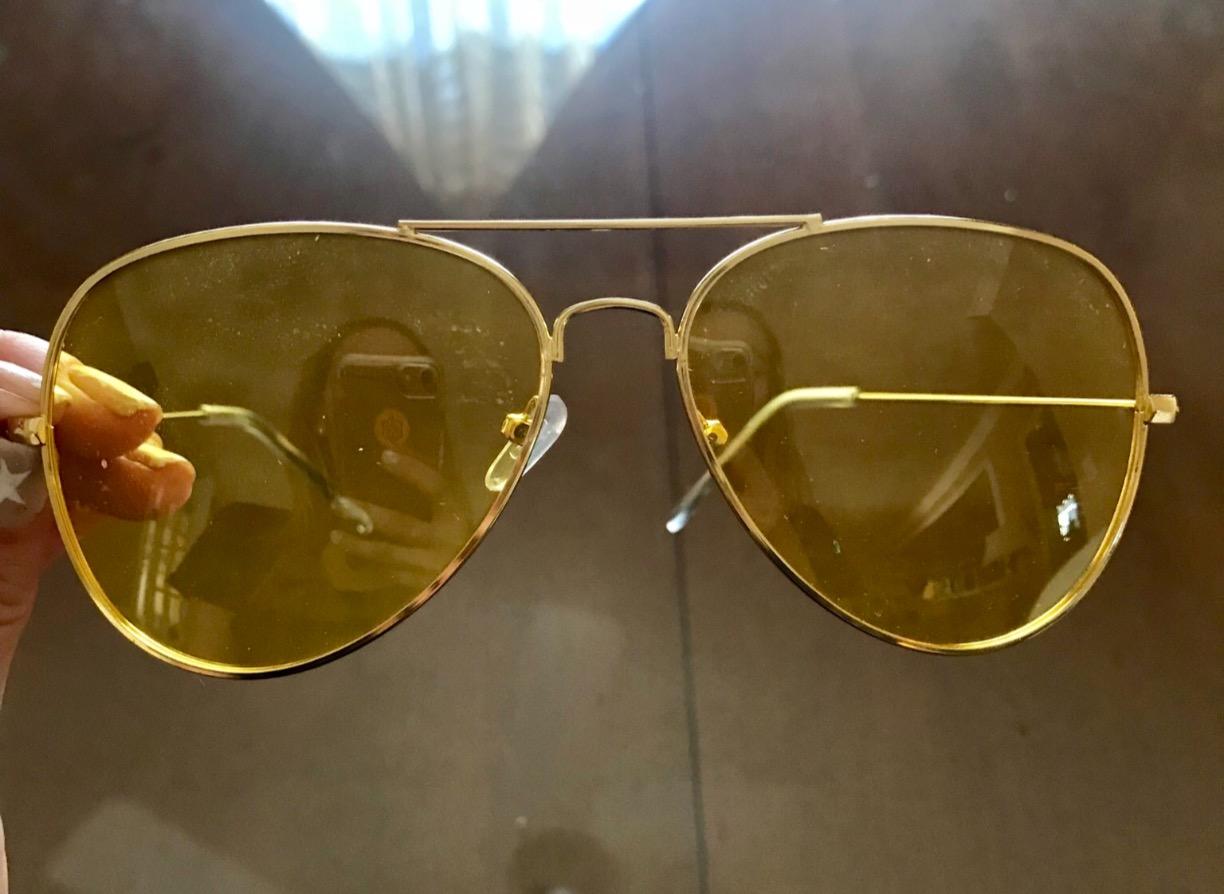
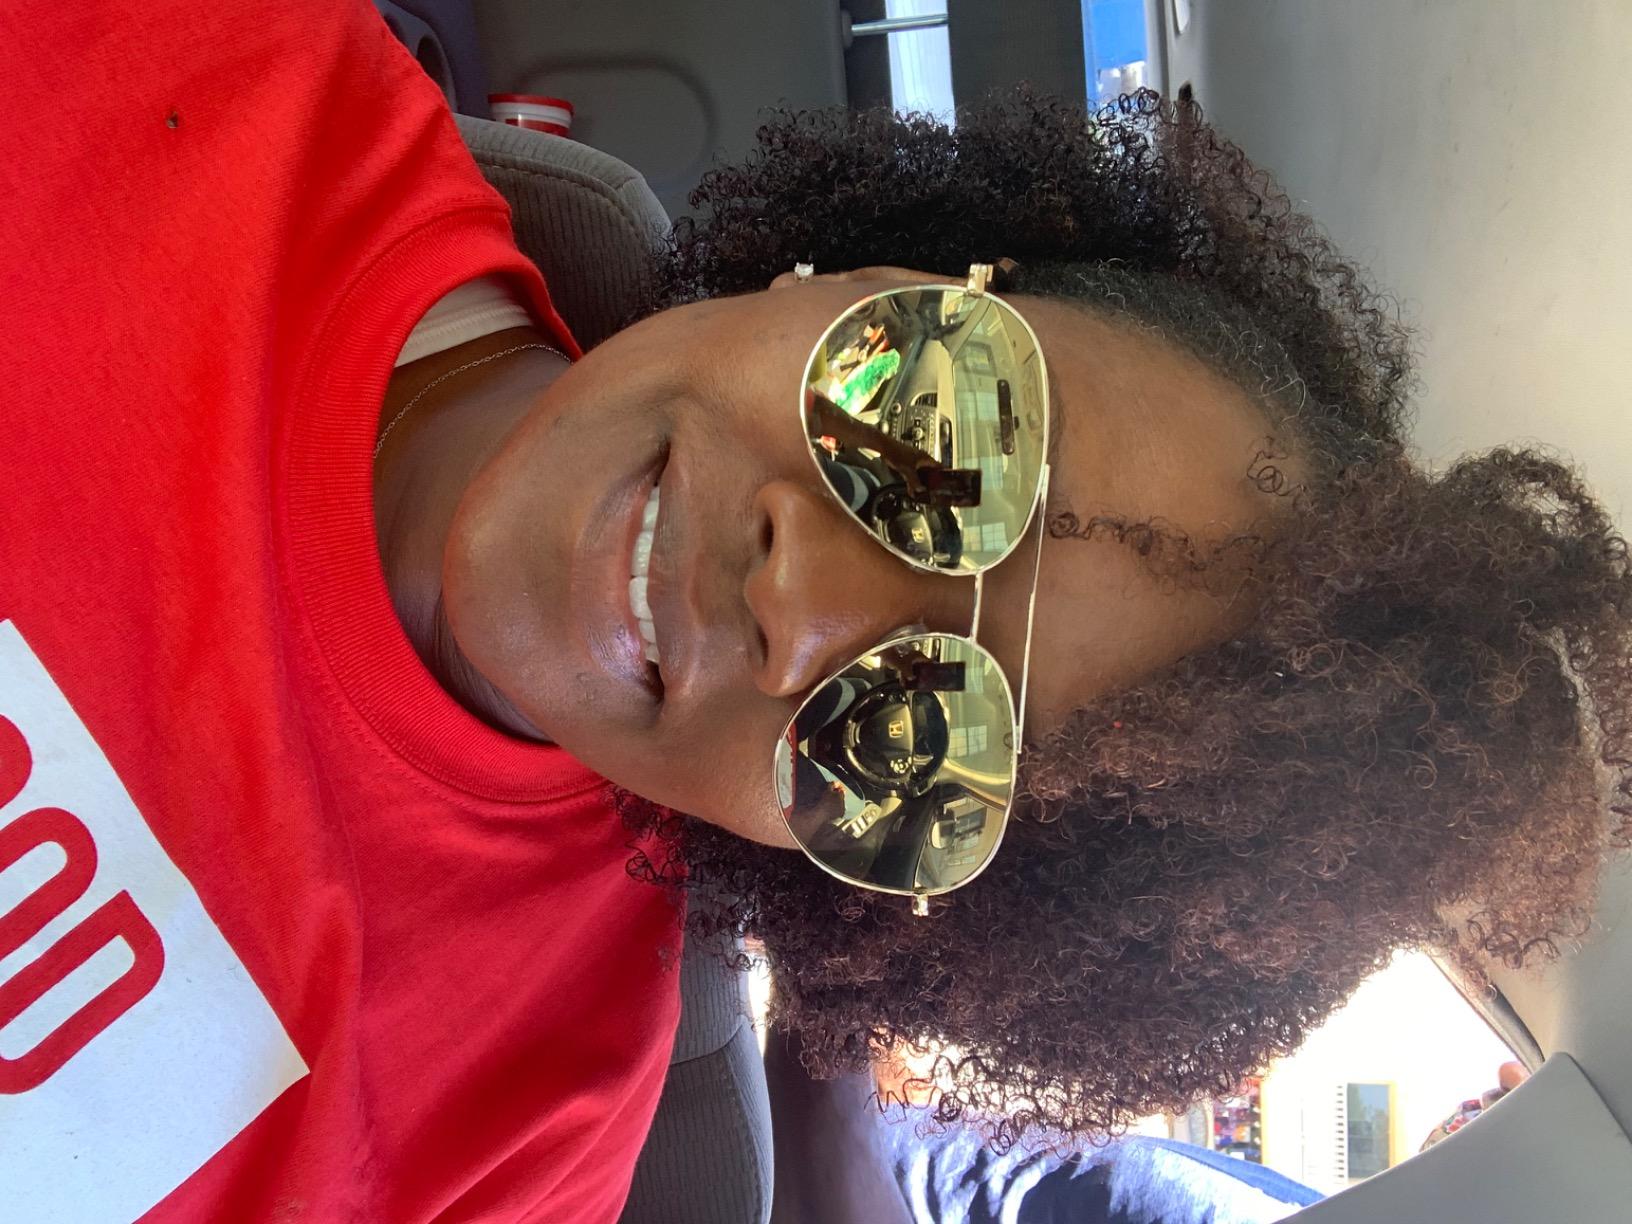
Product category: accessories_sunglasses
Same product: no